Tatsuno, Hyōgo

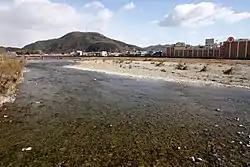
The Ibo River (from Tatsuno Bridge). On the right is the headquarters and Factory No. 1 for Higashimaru Shoyu Co., Ltd. (soy sauce).

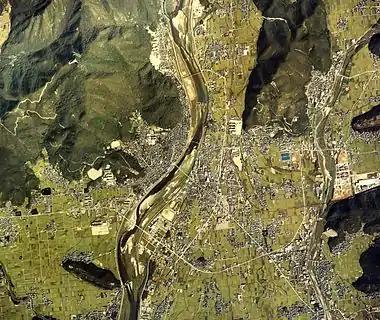
An aerial photo of central Tatsuno and environs. Composed from eight photos taken in 1980. Created from the "Color Aerial Photographs" produced by the Ministry of Land, Infrastructure, Transport and Tourism.

Tatsuno is located in southwestern Hyōgo Prefecture extending largely south to north. The city's northern region is mountainous, the southern region faces the Seto Inland Sea, and the Ibo River runs through from north to south.